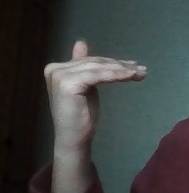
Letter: khaa